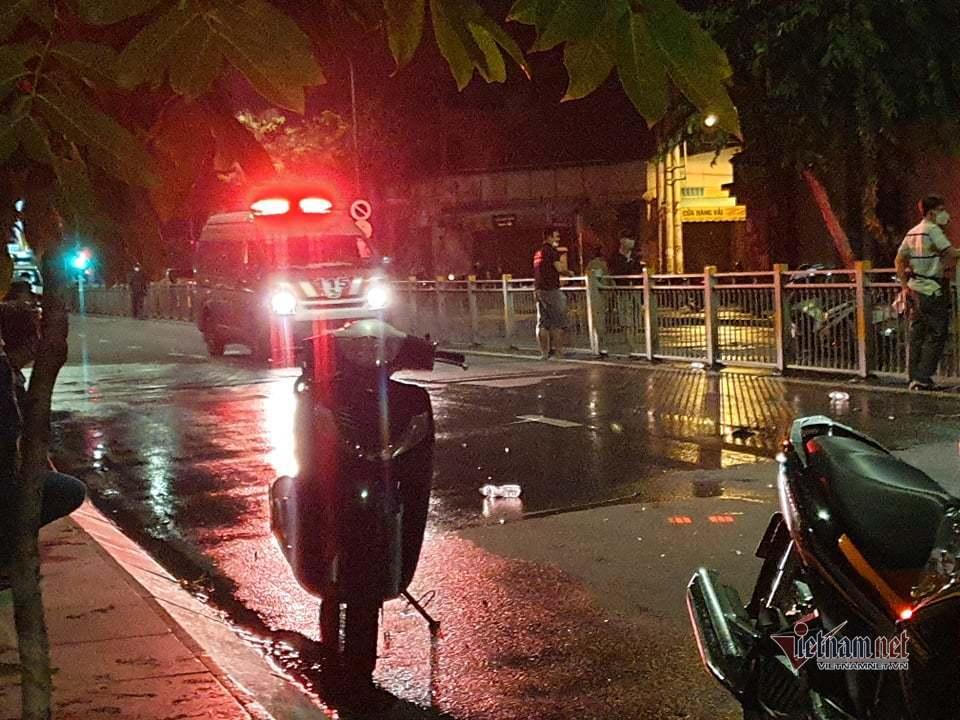
có một cái xe cứu thương đang di chuyển ở trên đường